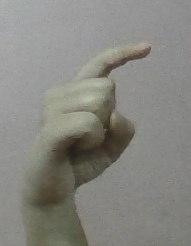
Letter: ra